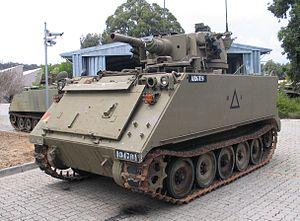
La guerre du Viêt Nam est un conflit qui a opposé la République démocratique du Viêt Nam et ses alliés à la République du Viêt Nam et ses alliés. Les alliés de la RV étaient les États-Unis, la Corée du Sud, l'Australie et la Nouvelle-Zélande. Des troupes de combat américaines sont impliquées à partir de 1965 jusqu'à leur retrait officiel en 1973. Les troupes australiennes et néo-zélandaises y participent de 1962 à 1973. L'Australie, alliée des États-Unis, en vertu des pactes de l'OTASE et de l'ANZUS, envoie des troupes au Viêt Nam et contribue matériellement à l'effort de guerre américain. À la fin de 1964, le gouvernement australien doit réintroduire la conscription pour les jeunes hommes âgés de 18 à 25 ans.